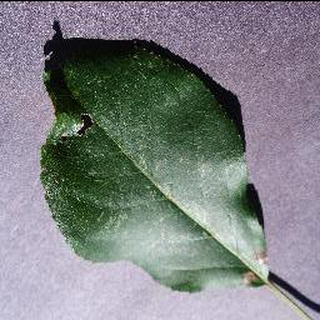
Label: apple_black_rot